Arthur Conan Doyle

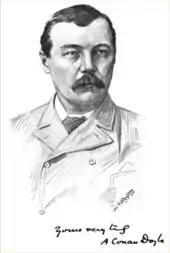
Arthur Conan Doyle by George Wylie Hutchinson, 1894

In 1885 Doyle married Louisa (sometimes called "Touie") Hawkins (1857–1906). She was the youngest daughter of J. Hawkins, of Minsterworth, Gloucestershire, and the sister of one of Doyle's patients. Louisa had tuberculosis. In 1907, the year after Louisa's death, he married Jean Elizabeth Leckie (1874–1940). He had met and fallen in love with Jean in 1897, but had maintained a platonic relationship with her while his first wife was still alive, out of loyalty to her. Most of Doyle's family including his mother were aware of the relationship, but it appears to have remained unknown to Louisa. Jean outlived her husband and died during wartime on 27 June 1940.